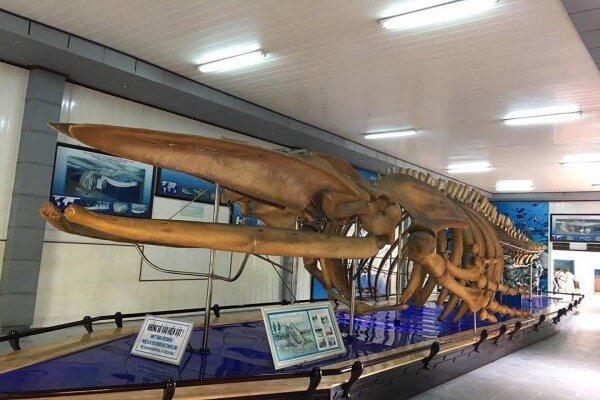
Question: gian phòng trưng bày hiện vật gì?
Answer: một bộ xương cá voi